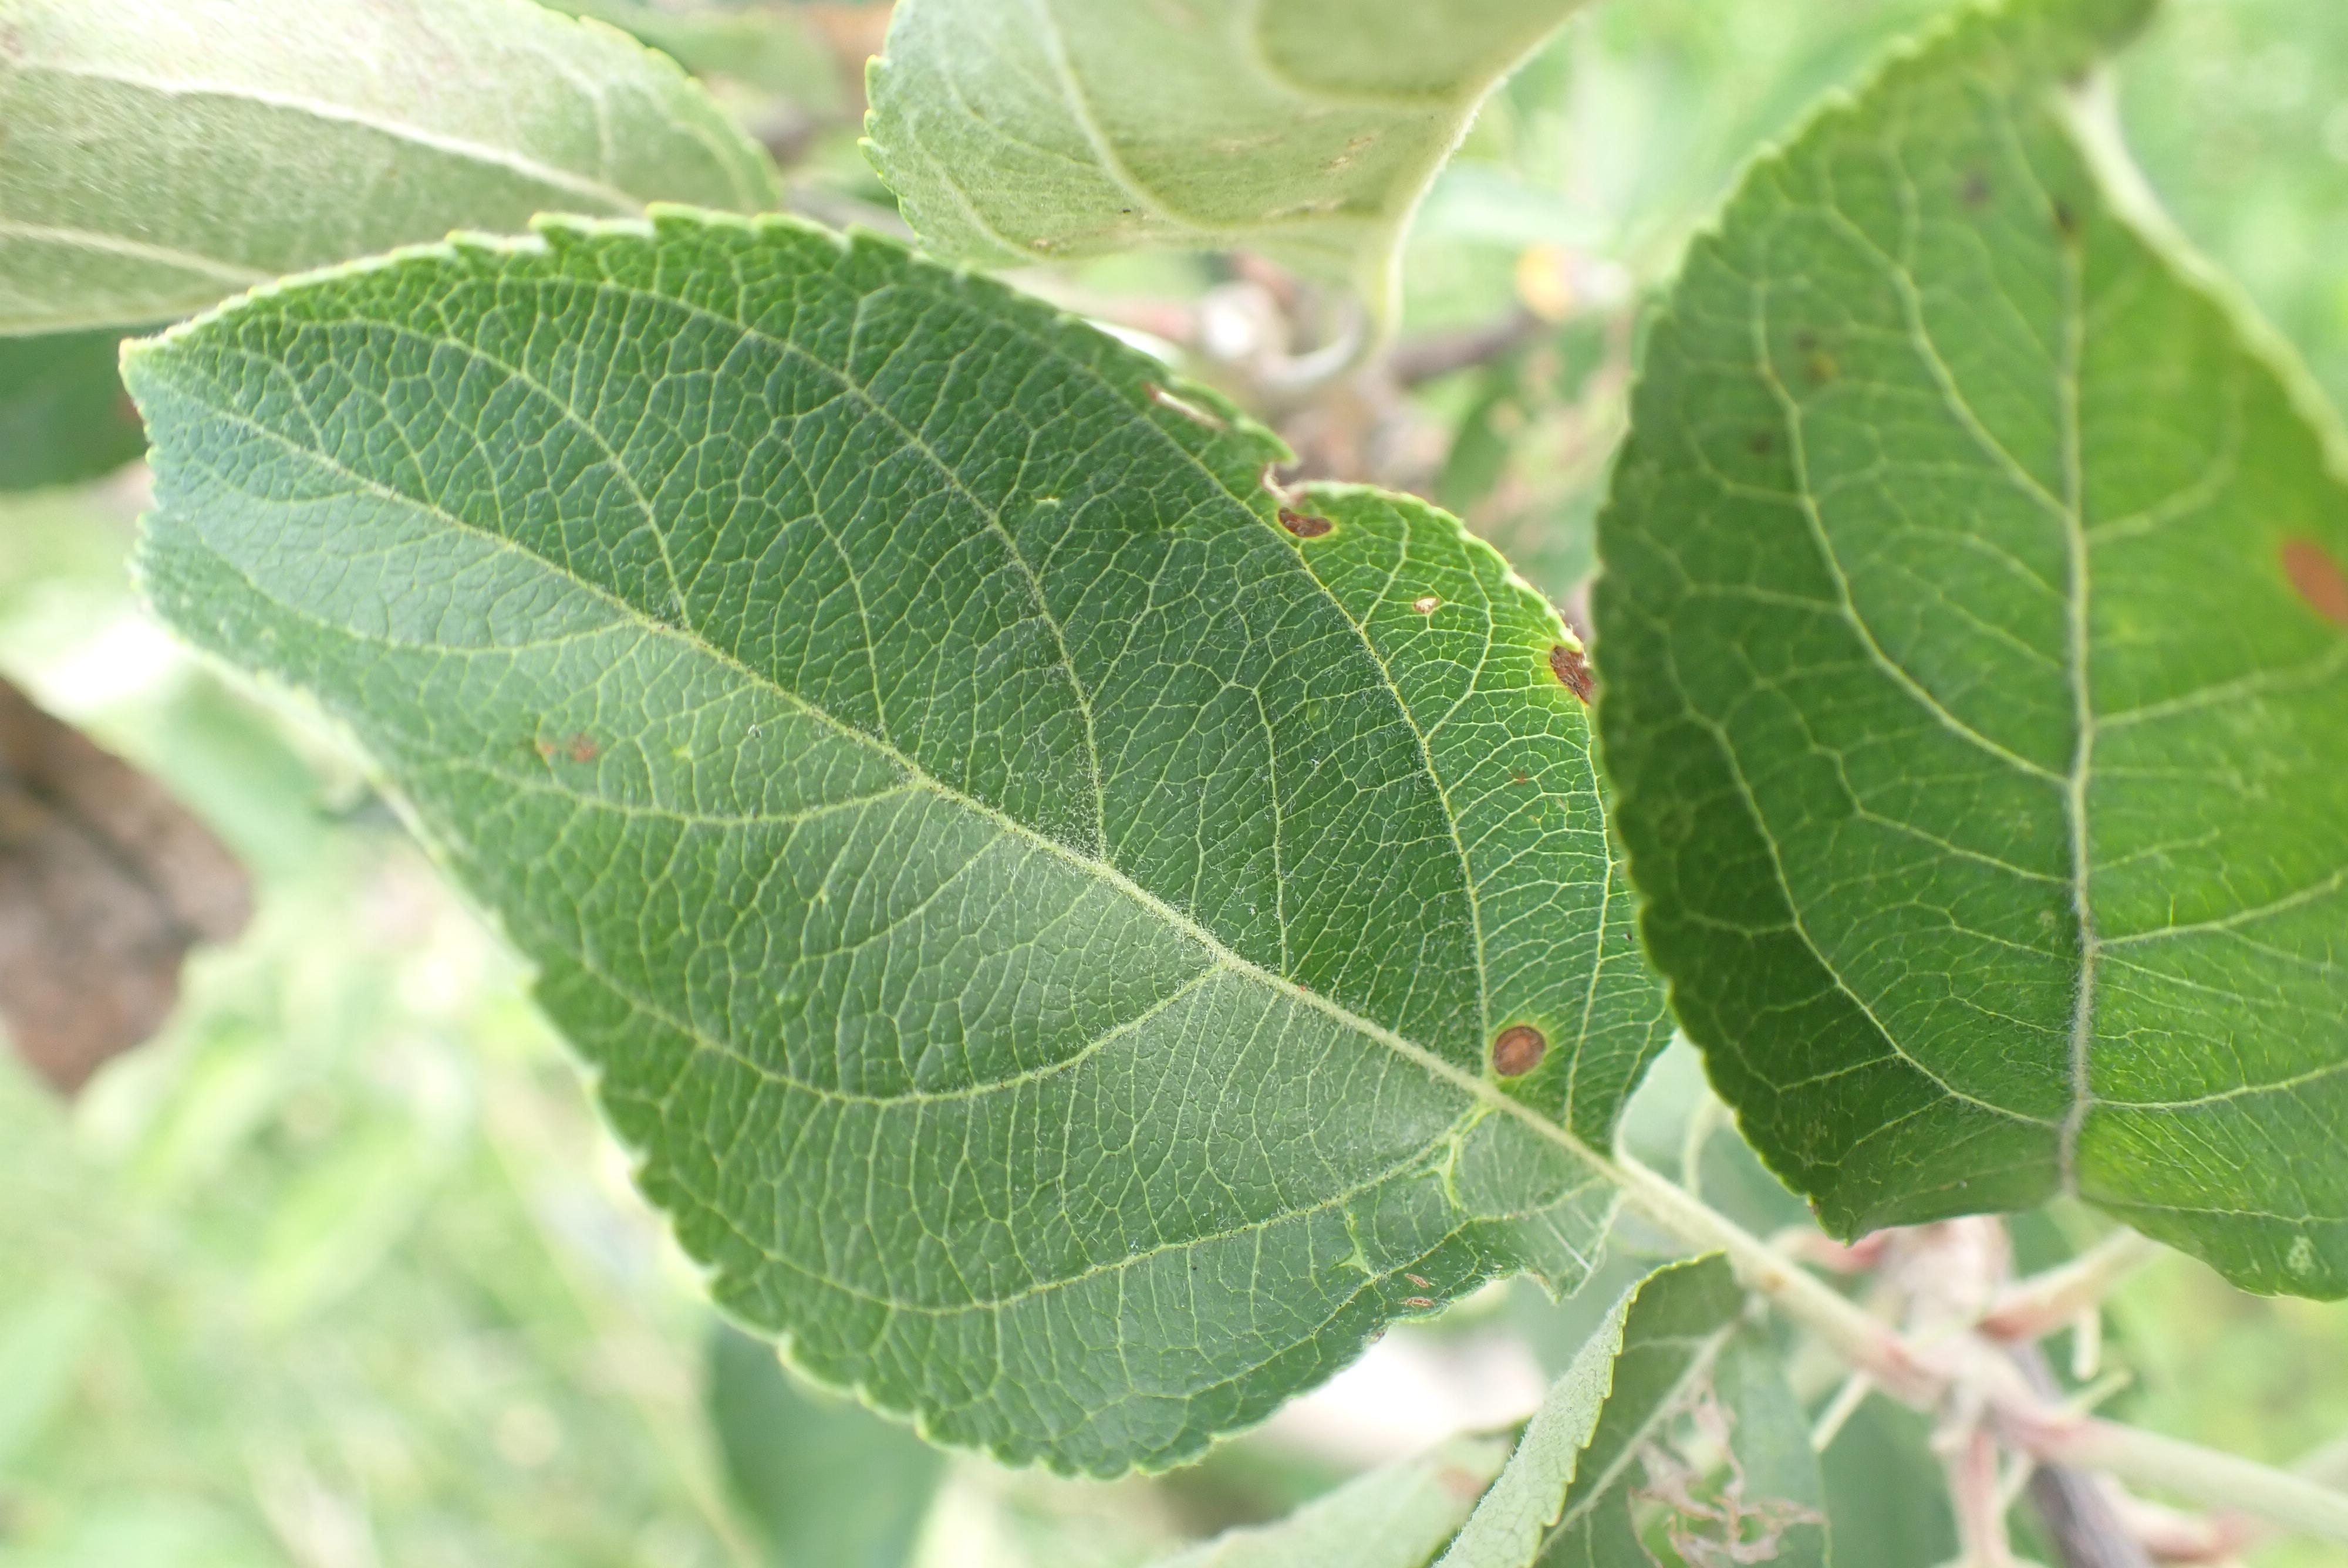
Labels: frog_eye_leaf_spot